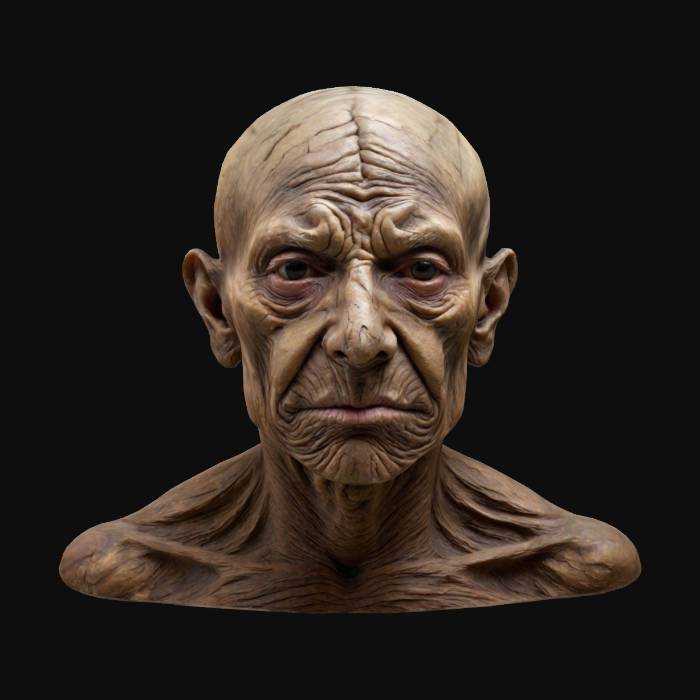
미적 점수 (1~10점): 1